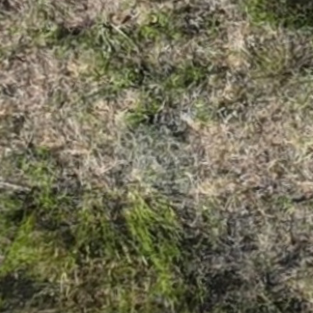
Month: july
Dye color: blue
Dye concentration: low